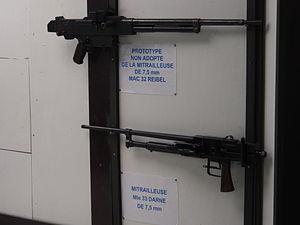
La mitrailleuse Darne est une mitrailleuse produite de 1922 à 1939 en France et adaptée à plusieurs calibres de 6 à 8 mm.